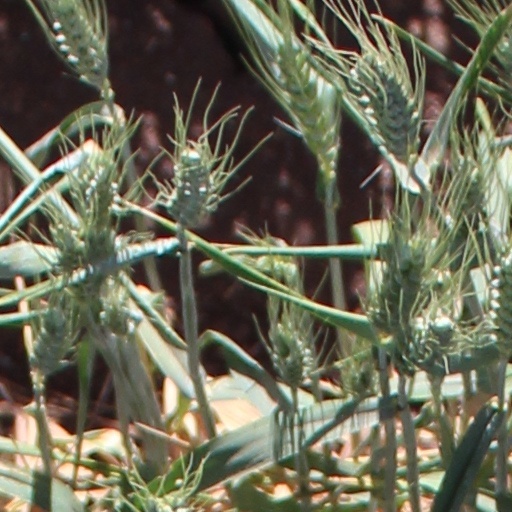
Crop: wheat